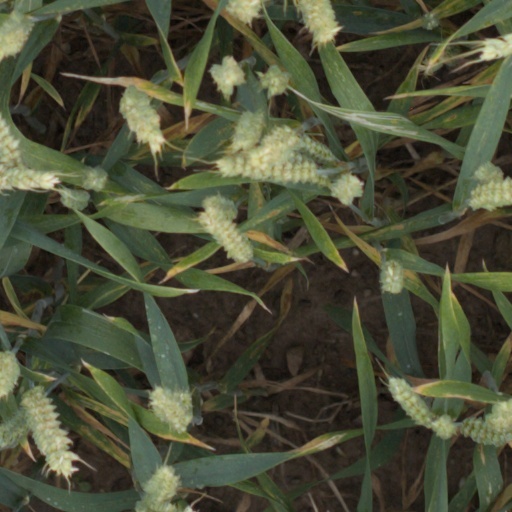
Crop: wheat